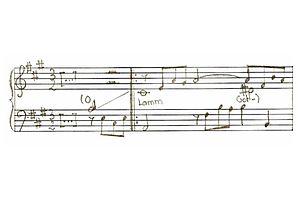
Extrait du choral BWV656 de J.S.Bach
O Lamm Gottes, unschuldig BWV 656 est un choral de Jean-Sébastien Bach en la majeur pour un clavier et pédalier. Il est composé de trois versets chantés sur un rythme successivement à 3/2, 9/4 et à nouveau 3/2. Ce choral pour la Passion du Christ développe un crescendo rythmique et sonore puisque le pédalier ne rentre, en exposant le thème, qu'au troisième verset, qui présente d'ailleurs le plus d'audaces harmoniques.